HCF Insurance

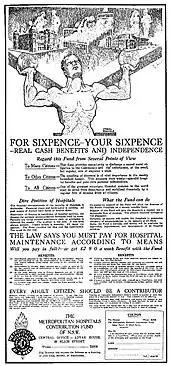
HCF's first-ever advertisement on Wednesday 22 June 1932 on The Sydney Morning Herald.

In 1893, the Hospitals Saturday Fund of NSW (HSF) was established by Frank Grimley to serve this purpose. Money was raised by conducting a one-day-a-year drive to collect funds from the public and from businesses. These collections were then distributed among participating hospitals. In 1900, HSF introduced individual subscription hospital insurance, where contributors and their families paid a regular weekly sum to the fund.